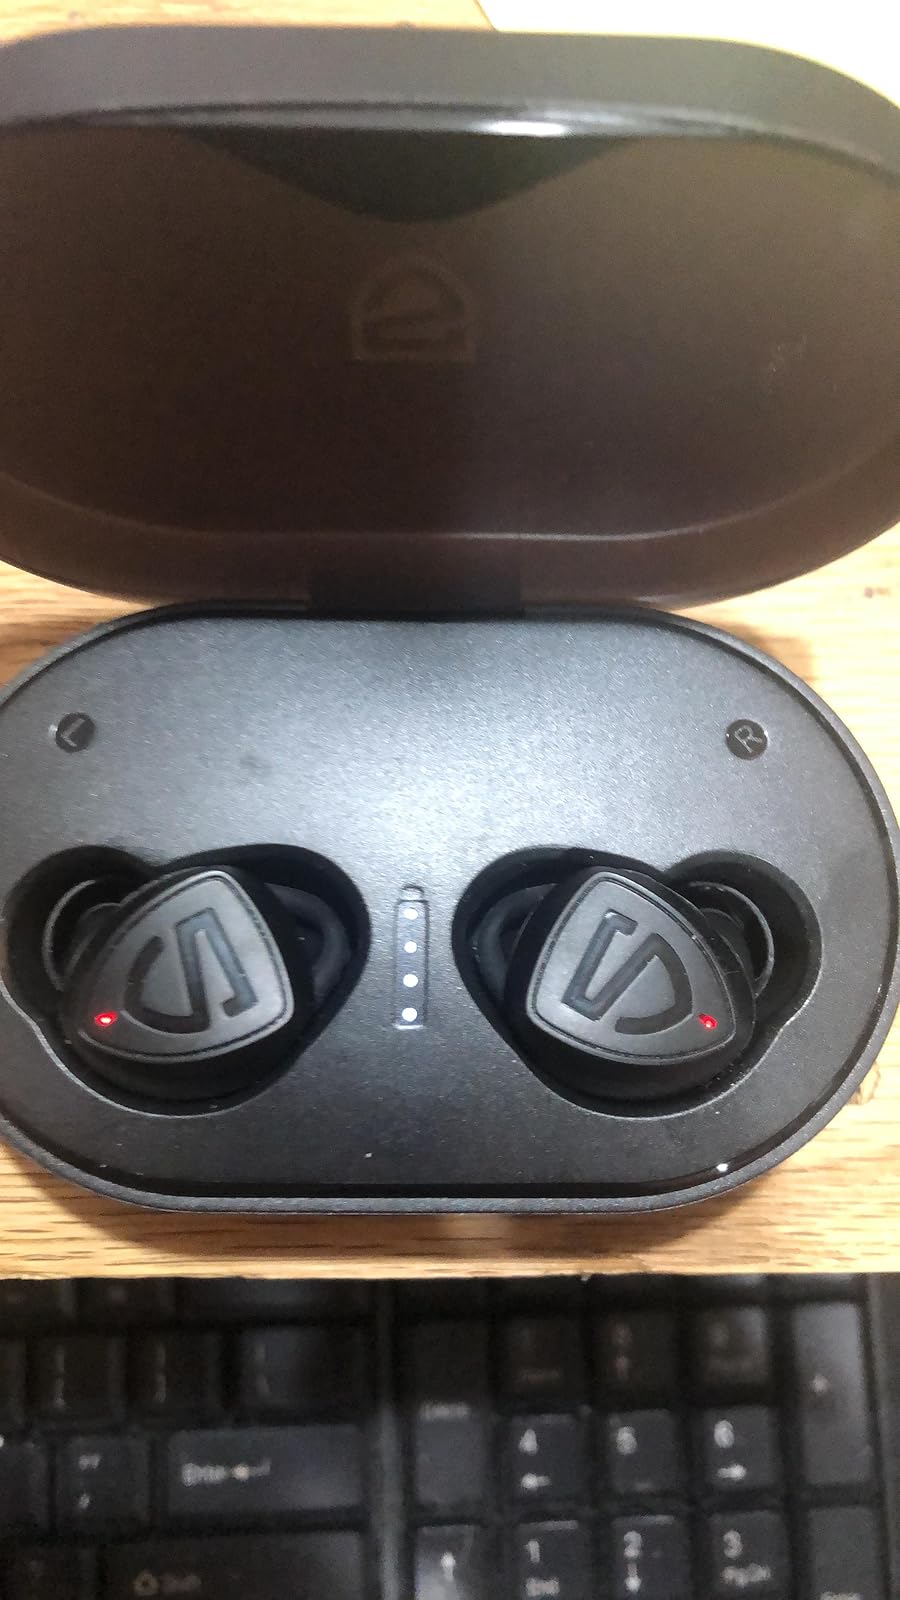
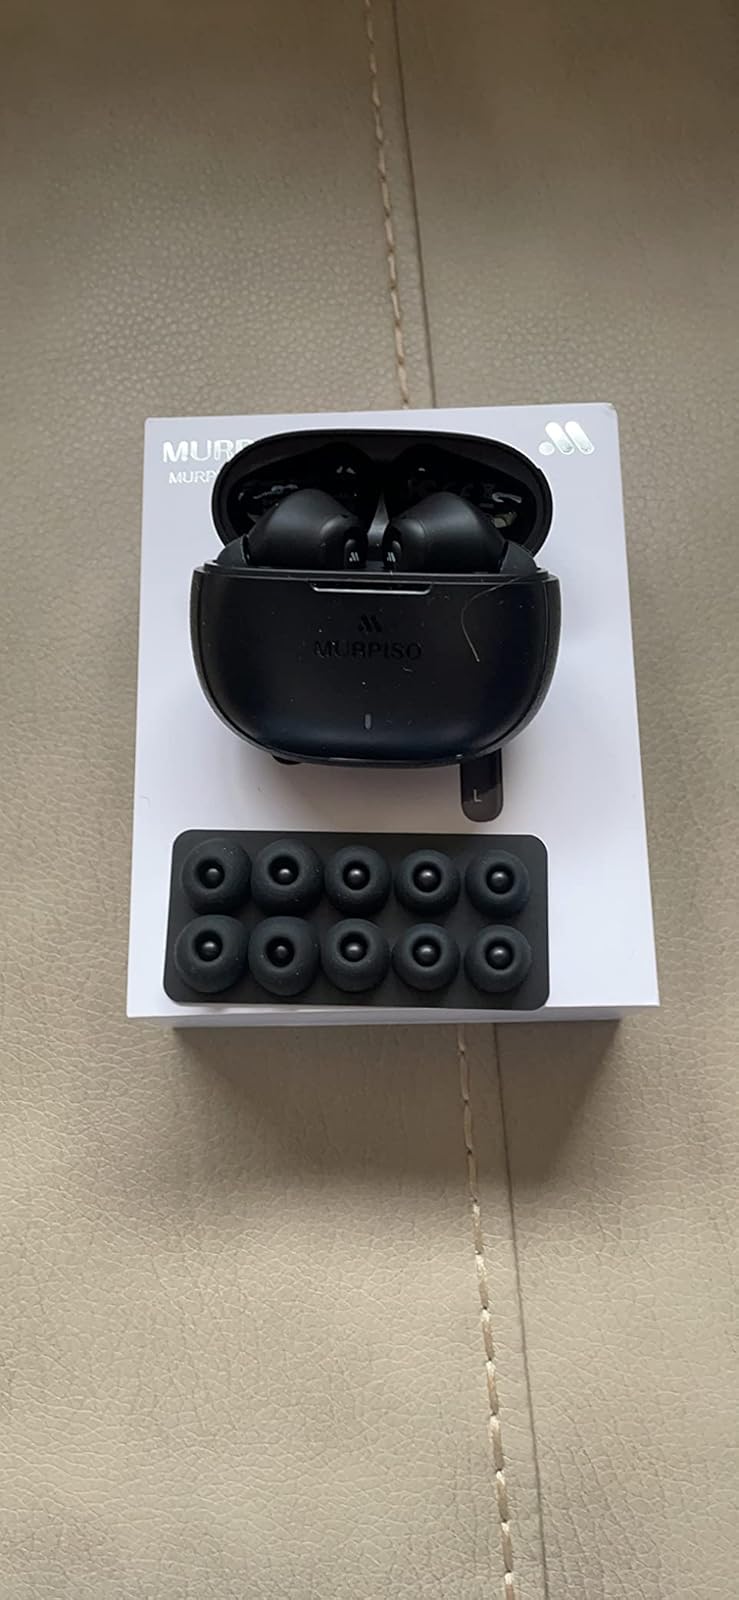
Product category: earbuds
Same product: no